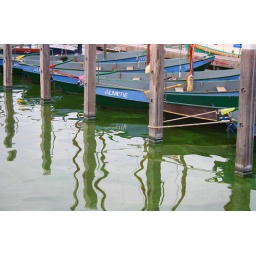
Beautiful boats in dirty blue-green water (blue algae)